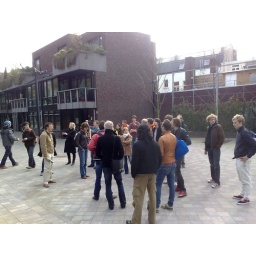
Een dag-excursie, georganiseerd door Cheops, in het (uiteindelijk niet zo) zonnige zuiden van Nederland: Eindhoven!